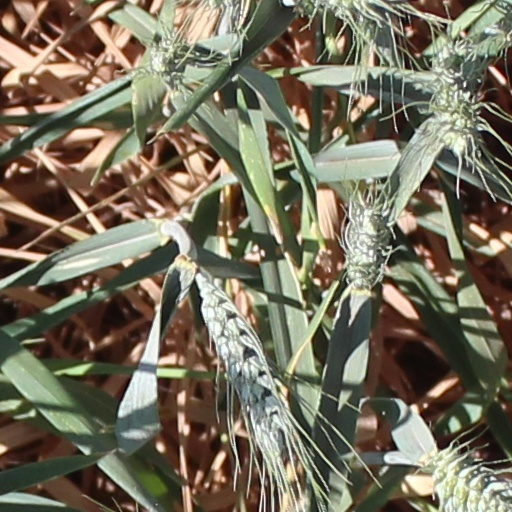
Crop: wheat